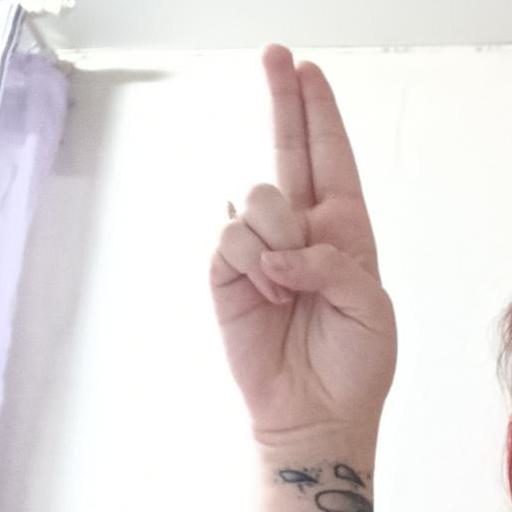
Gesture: two_up